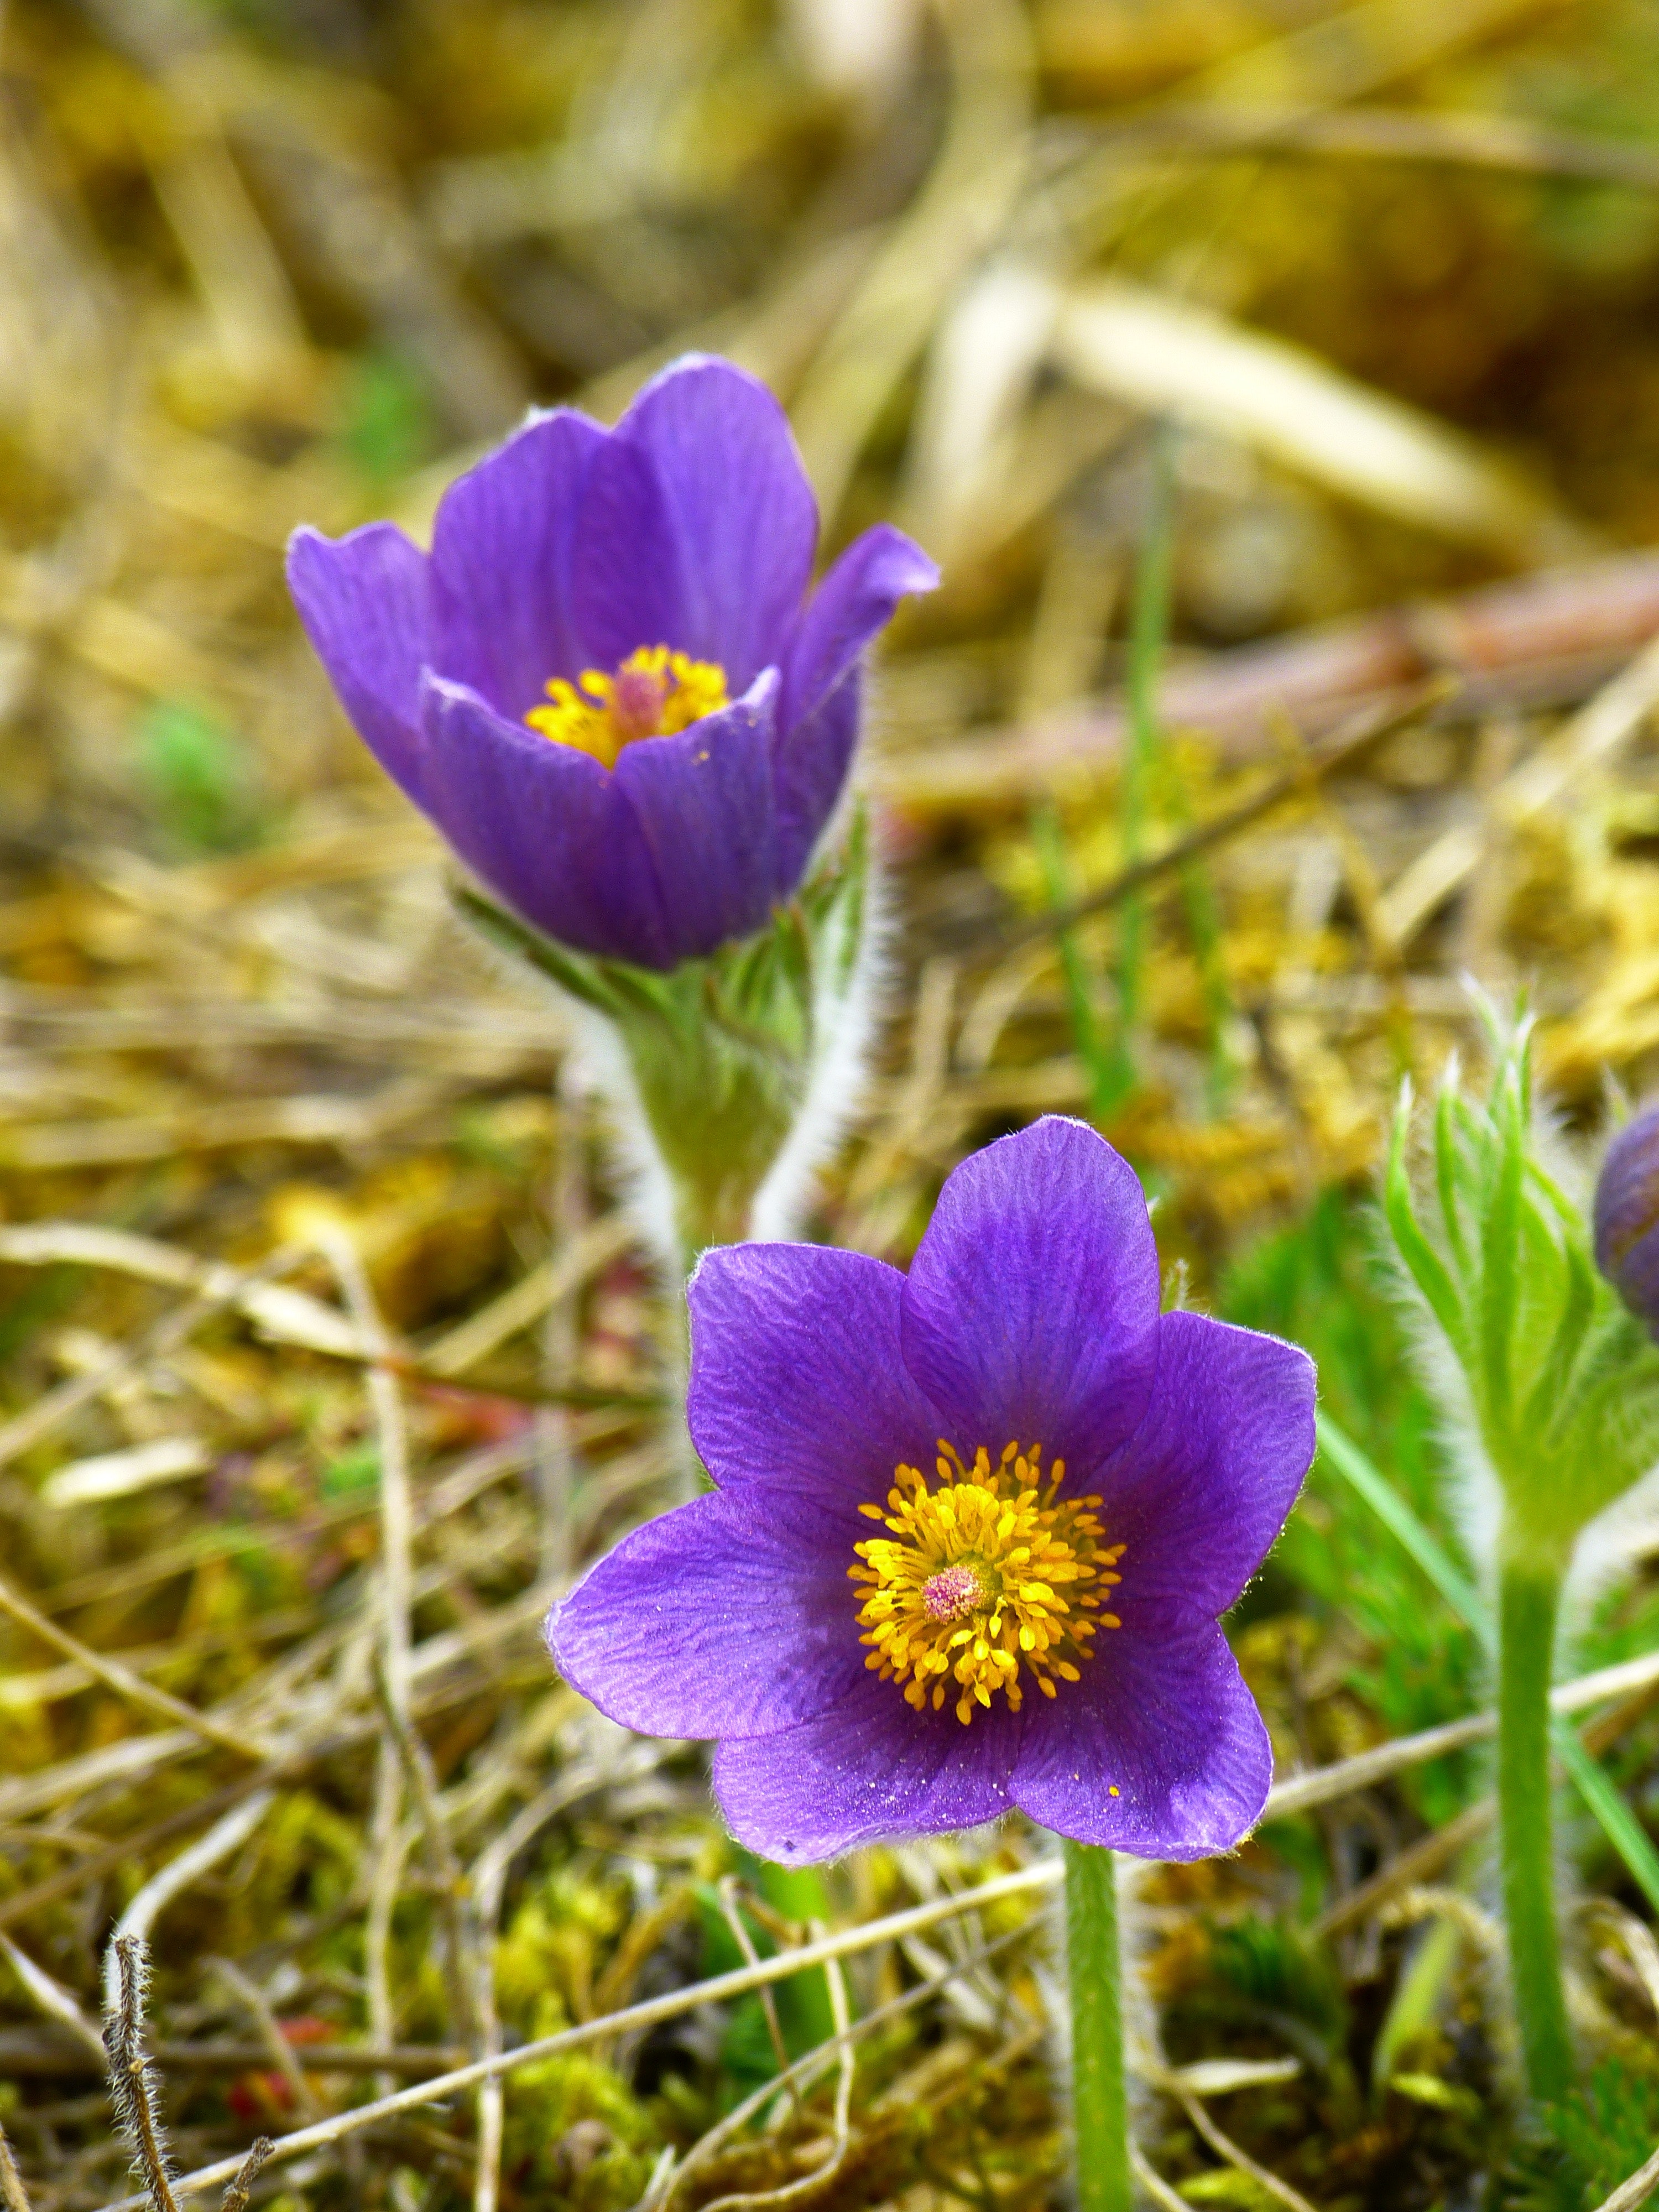
flower, flowering plant, prairie pasqueflower, petal, plant, pasqueflower, spring, wildflower, violet family, viola, gentian family, crocus, gentiana, perennial plant